Jan Preston

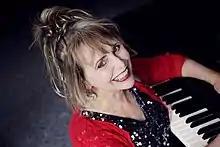
Jan Preston in 2017

Jan Preston is a pianist, composer and songwriter, known as Australasia's Queen of Boogie Piano due to her mastery of the 1930s boogie-woogie piano style. Originally classically trained, she has released over ten solo albums, often featuring her boogie-woogie piano playing.